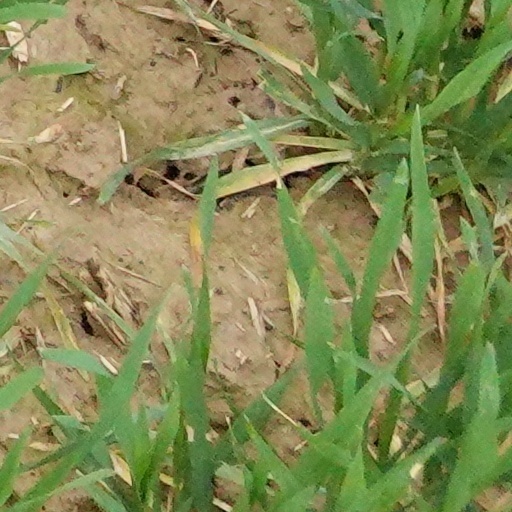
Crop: wheat